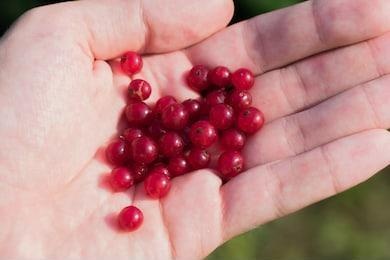
Label: redcurrant